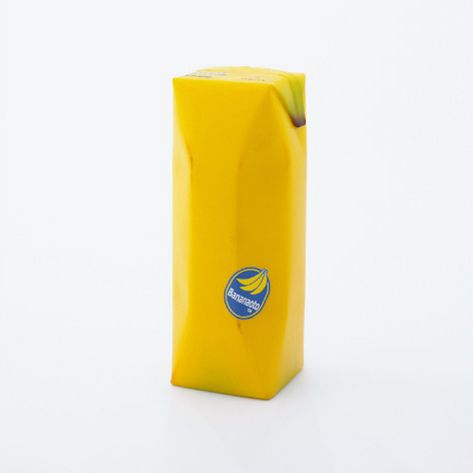
Waste category: cardboard